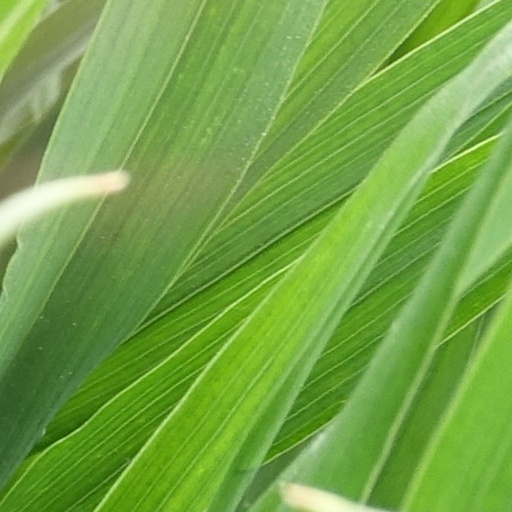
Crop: wheat